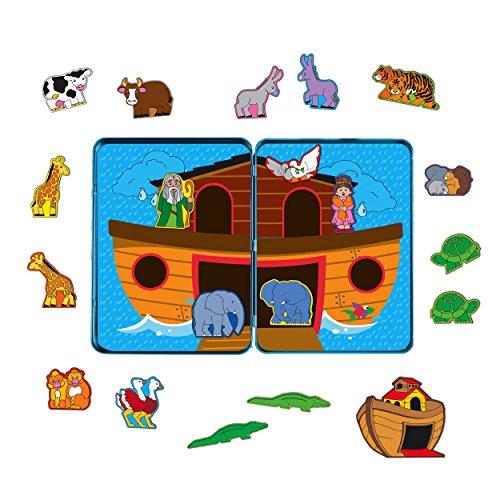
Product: T.S. Shure Noah's Ark Magnetic Tin Playset
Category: Toys & Games | Dress Up & Pretend Play | Pretend Play | Magnetic & Felt Playboards
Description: Set includes: Illustrated story of Noah's Ark and 20 illustrated magnetic pieces, and two double-sided background sheets.
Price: $8.62
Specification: ProductDimensions:6.2x0.8x8.5inches|ItemWeight:13.6ounces|ShippingWeight:13.6ounces|DomesticShipping:ItemcanbeshippedwithinU.S.|InternationalShipping:Thisitemisnoteligibleforinternationalshipping.LearnMore|ASIN:B01LZAT7G2|Itemmodelnumber:4089|Manufacturerrecommendedage:36months-8years